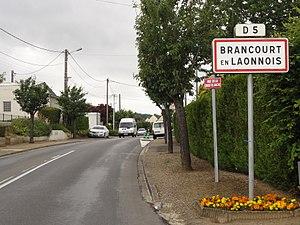
Brancourt-en-Laonnois est une commune française située dans le département de l'Aisne, en région Hauts-de-France.